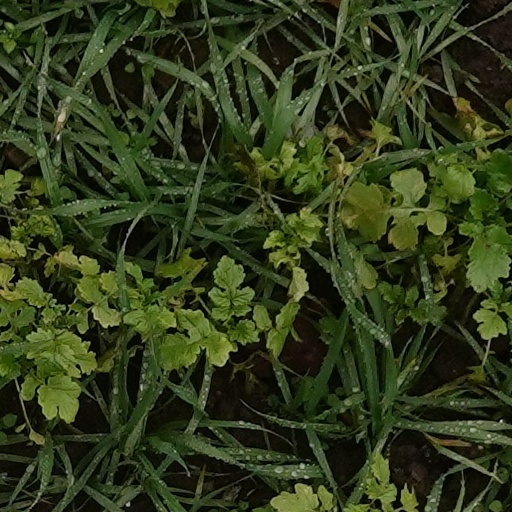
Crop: wheat